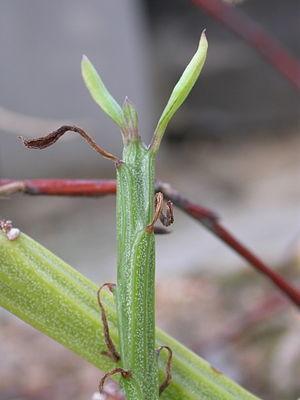
Kleinia madagascariensis est une espèce de plantes de la famille des Asteraceae.